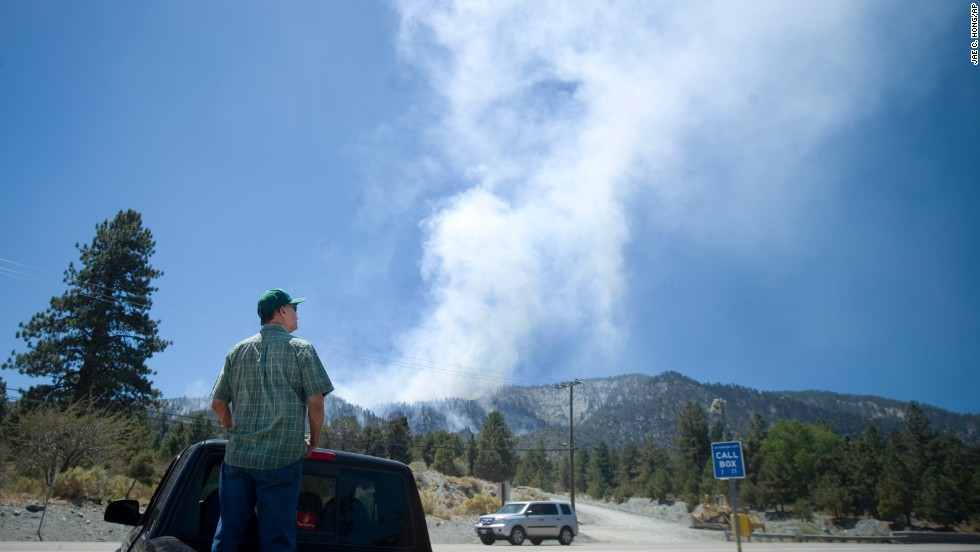
Fire: no
Smoke: yes